Lockheed XFV

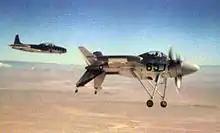
The first XFV-1 during a test flight at Edwards AFB

To begin flight testing, a temporary non-retractable undercarriage with long braced V-legs was attached to the fuselage, and fixed tail wheels attached to the lower pair of fins. In this form, the aircraft was trucked to Edwards AFB in November 1953 for ground testing and taxiing trials. During one of these tests, at a time when the aft section of the large spinner had not yet been fitted, Lockheed chief test pilot Herman "Fish" Salmon managed to taxi the aircraft past the liftoff speed, and the aircraft made a brief hop on 22 December 1953. The official first flight took place on 16 June 1954.